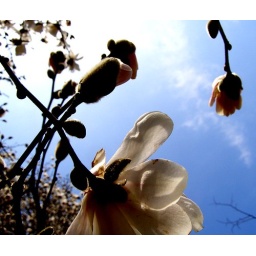
Looking up at the sky under a star magnolia tree